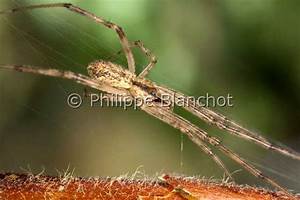
Label: spider